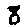
Label: 8